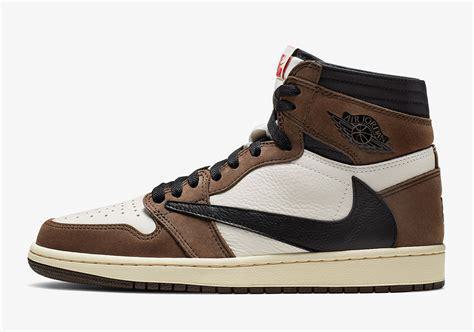
Brand: Jordan
Model: 1